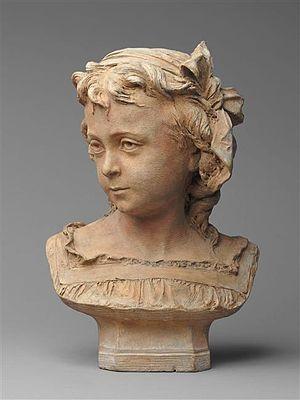
Albert-Ernest Carrier de Belleuse dit Carrier-Belleuse, né à Anizy-le-Château le 12 juin 1824 et mort à Sèvres le 3 juin 1887, est un sculpteur français.